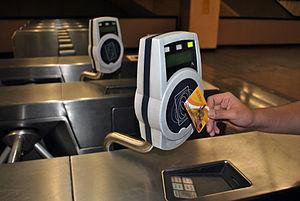
Le métro de Mexico est un des moyens de transport en commun de l'agglomération de Mexico capitale du Mexique. En 2004, le métro de Mexico a transporté environ 3,9 millions de passagers par jour. Il comporte 200,88 km de lignes. Il y a aussi une ligne de métro léger dans le sud de la ville qui fait 13 km de long et comporte 18 stations.
Le billet électronique est un billet dématérialisé qui remplace un support d'information matériel par des informations numériques.